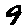
Label: 9